Ñublense

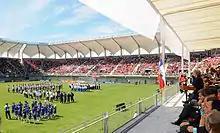
Photo from the stands of players and officials on the pitch

Estadio Municipal de Chillán Nelson Oyarzún Arenas, home to the Ñublense club, is named after Nelson Oyarzún Arenas, a Ñublense coach. It was opened in 1961 and has a capacity of 12,000. In 2007, the stadium was selected as a venue for the 2008 FIFA U-20 Women's World Cup. To comply with FIFA standards it was demolished and rebuilt (with the direction the pitch is facing altered), its capacity was decreased from 17,500 to 12,000 and a roof covering all seats was built. The renovation of the stadium cost 12 billion pesos ($26 million). The stadium was re-dedicated on 2 November 2008, with former Chilean president Michelle Bachelet in attendance. On 27 February 2010, during the 2010 Chile earthquake, much damage occurred to the stadium; nearly the entire Pacific gallery collapsed.